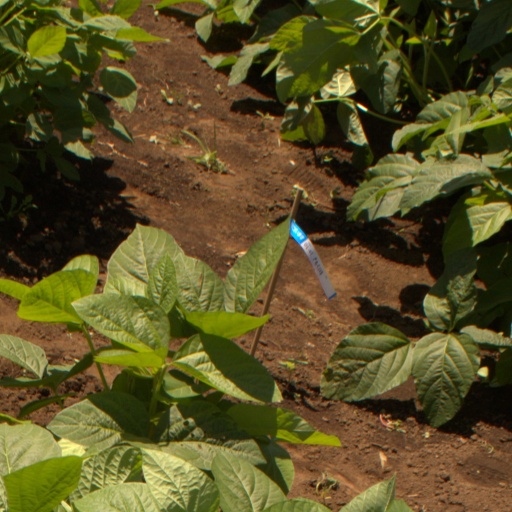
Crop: soybean